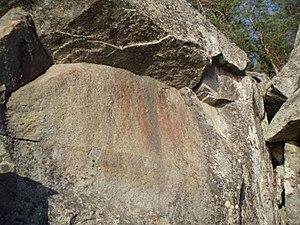
Le parc national de Kolovesi est un parc national situé en Savonie du Sud en Finlande autour du lac Saimaa.